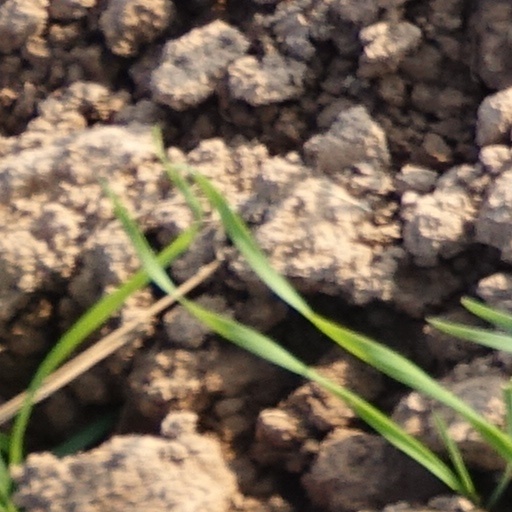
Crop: wheat